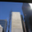
Label: skyscraper